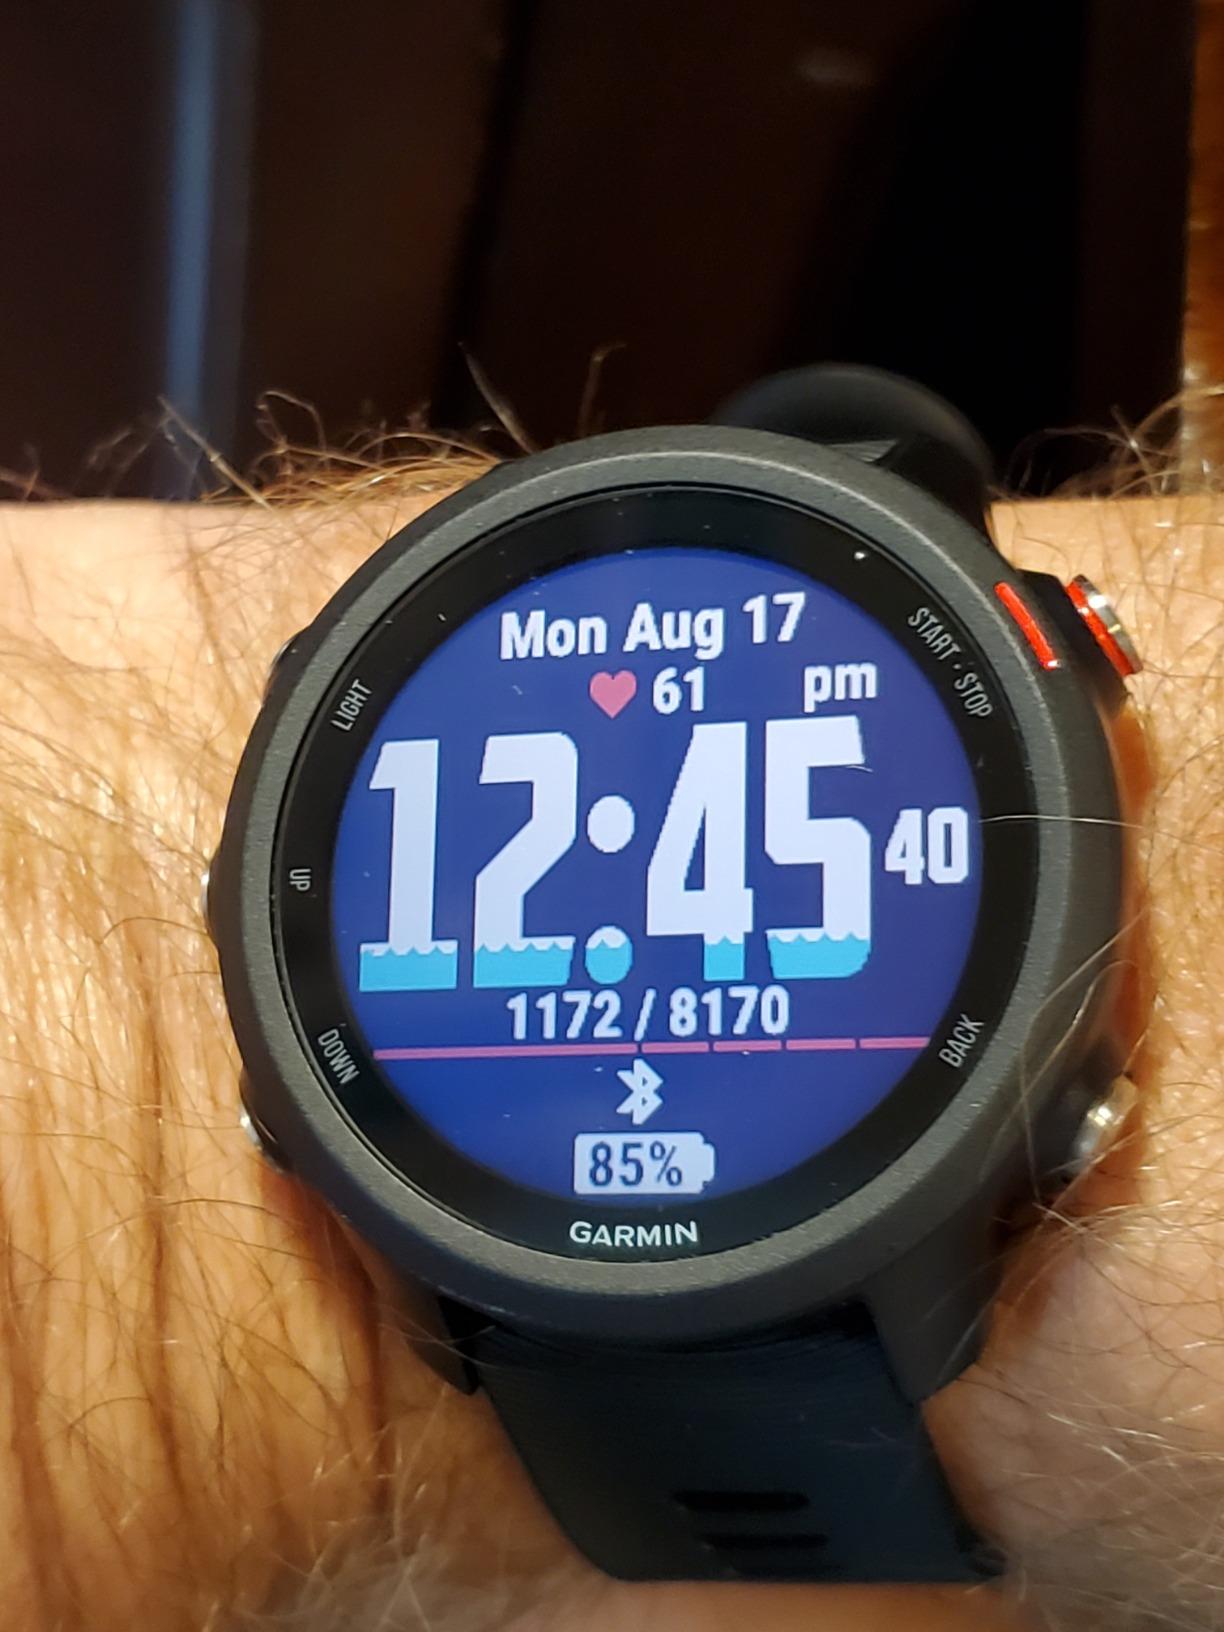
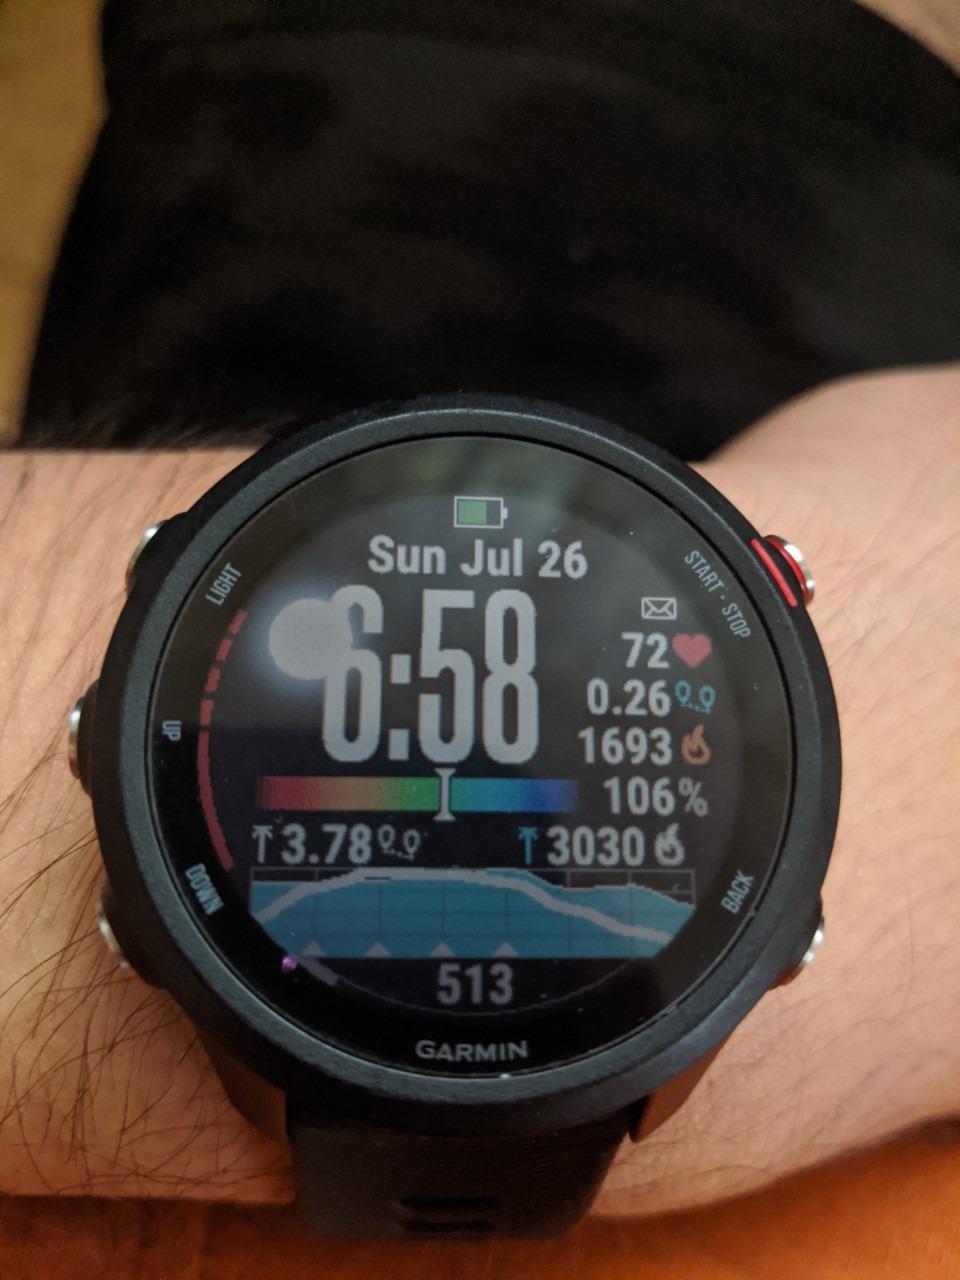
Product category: smartwatch
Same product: yes